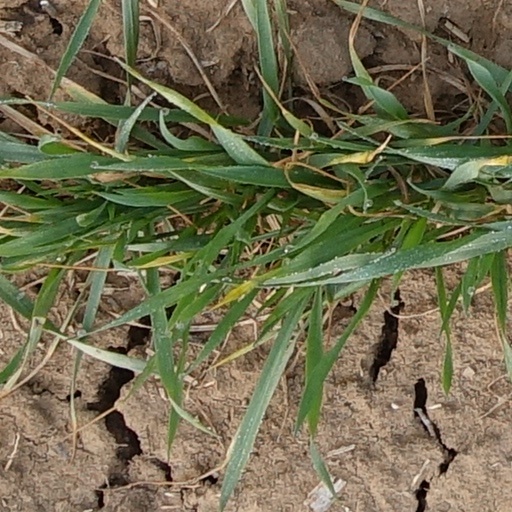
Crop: wheat